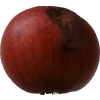
Label: Apple 17